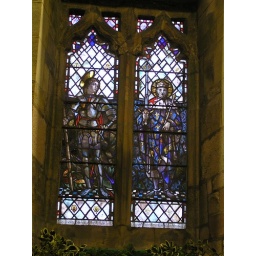
Stained glass window by Christopher Whall in St Peblig, Llanbeblig, Caernarfon